Anna Maria Alberghetti

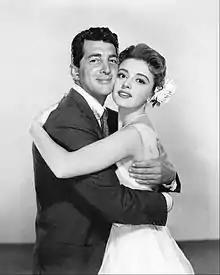
Alberghetti with Dean Martin in 1956

Alberghetti co-starred with Dean Martin in 1957's "Ten Thousand Bedrooms" and with Jerry Lewis in " The Jazz Singer" in 1959, and "Cinderfella" 1960, not long after the Martin and Lewis comedy team parted ways.